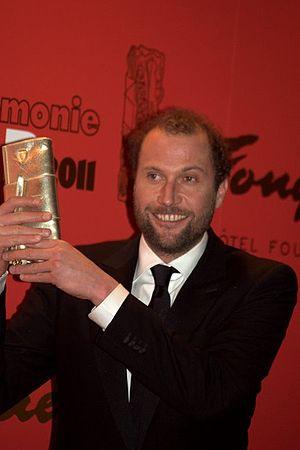
François Damiens à la cérémonie des César du cinéma
Une pure affaire est une comédie française réalisée par Alexandre Coffre, sortie en 2011.